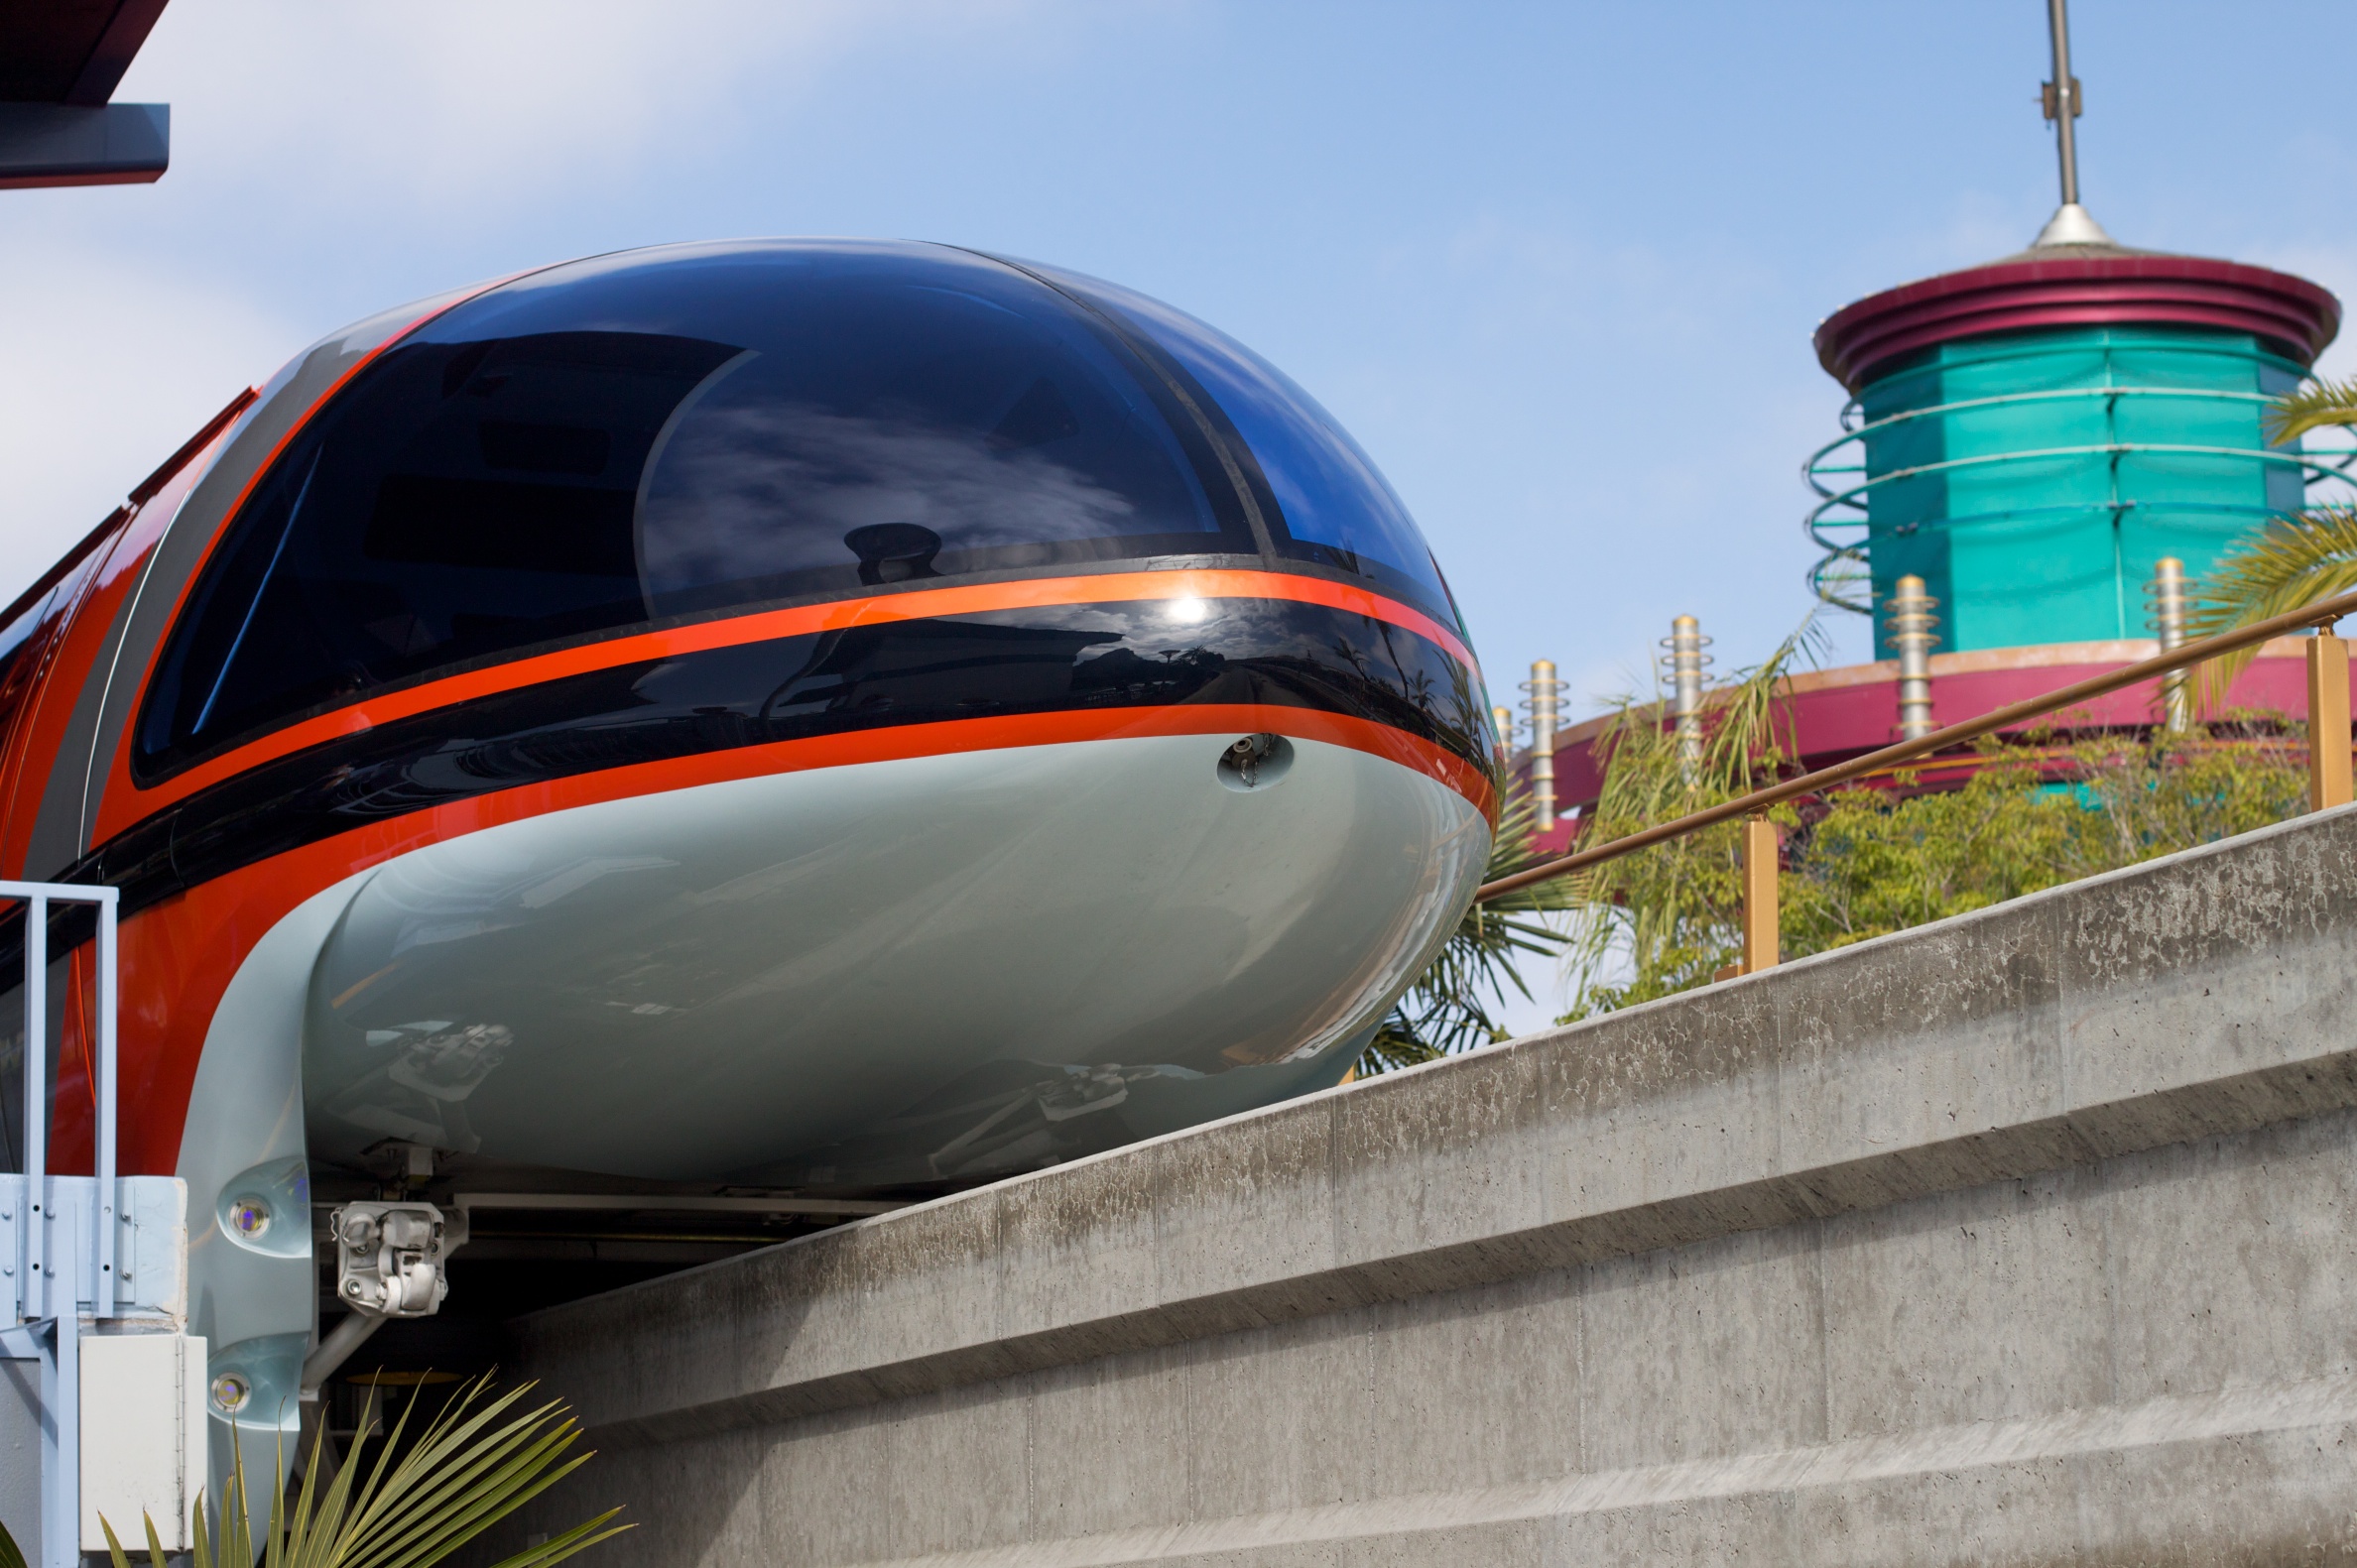
aircraft, transport, vehicle, aviation, disney, nmc2010, photosafari, atmosphere of earth